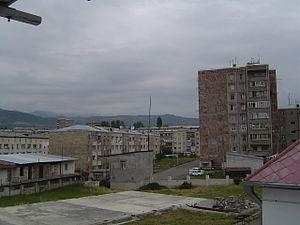
Stepanakert, anciennement dénommée Vararakn est la capitale et la plus grande ville de la république du Haut-Karabagh. Stepanakert est également l'une des 8 régions composant le Haut-Karabagh. Selon les dernières estimations, la ville compte 55 151 habitants, la très grande majorité des habitants étant des Arméniens, les Azéris ayant fui lors de la guerre du Haut-Karabagh.